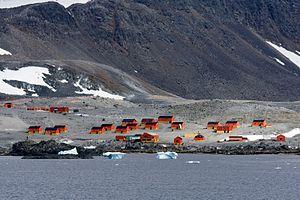
Base argentine Esperanza